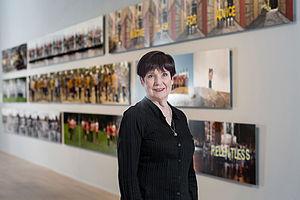
Sue Williamson, née en 1941, est une artiste sud-africaine et une femme de lettres.